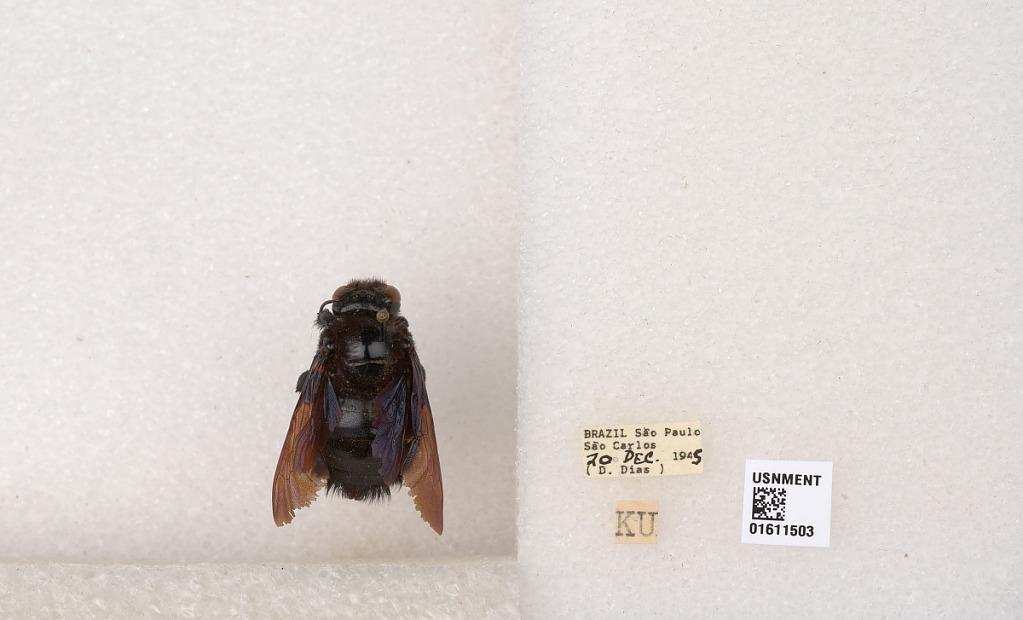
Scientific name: Xylocopa
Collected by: J. Bequaert
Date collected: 1945-12-20
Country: Brazil
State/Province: Sao Paulo
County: Sao Carlos
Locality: Sao Carlos